Burger King franchises

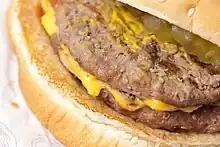
King Buck Double

Although the majority of the restaurant locations are privately held by individual owners and its financial dependence on those owners, Burger King's relationship with its franchises has not always been harmonious. Occasional disagreements between the two have caused numerous issues, and in several instances the company's and its licensees' relations have degenerated into precedent-setting court cases.